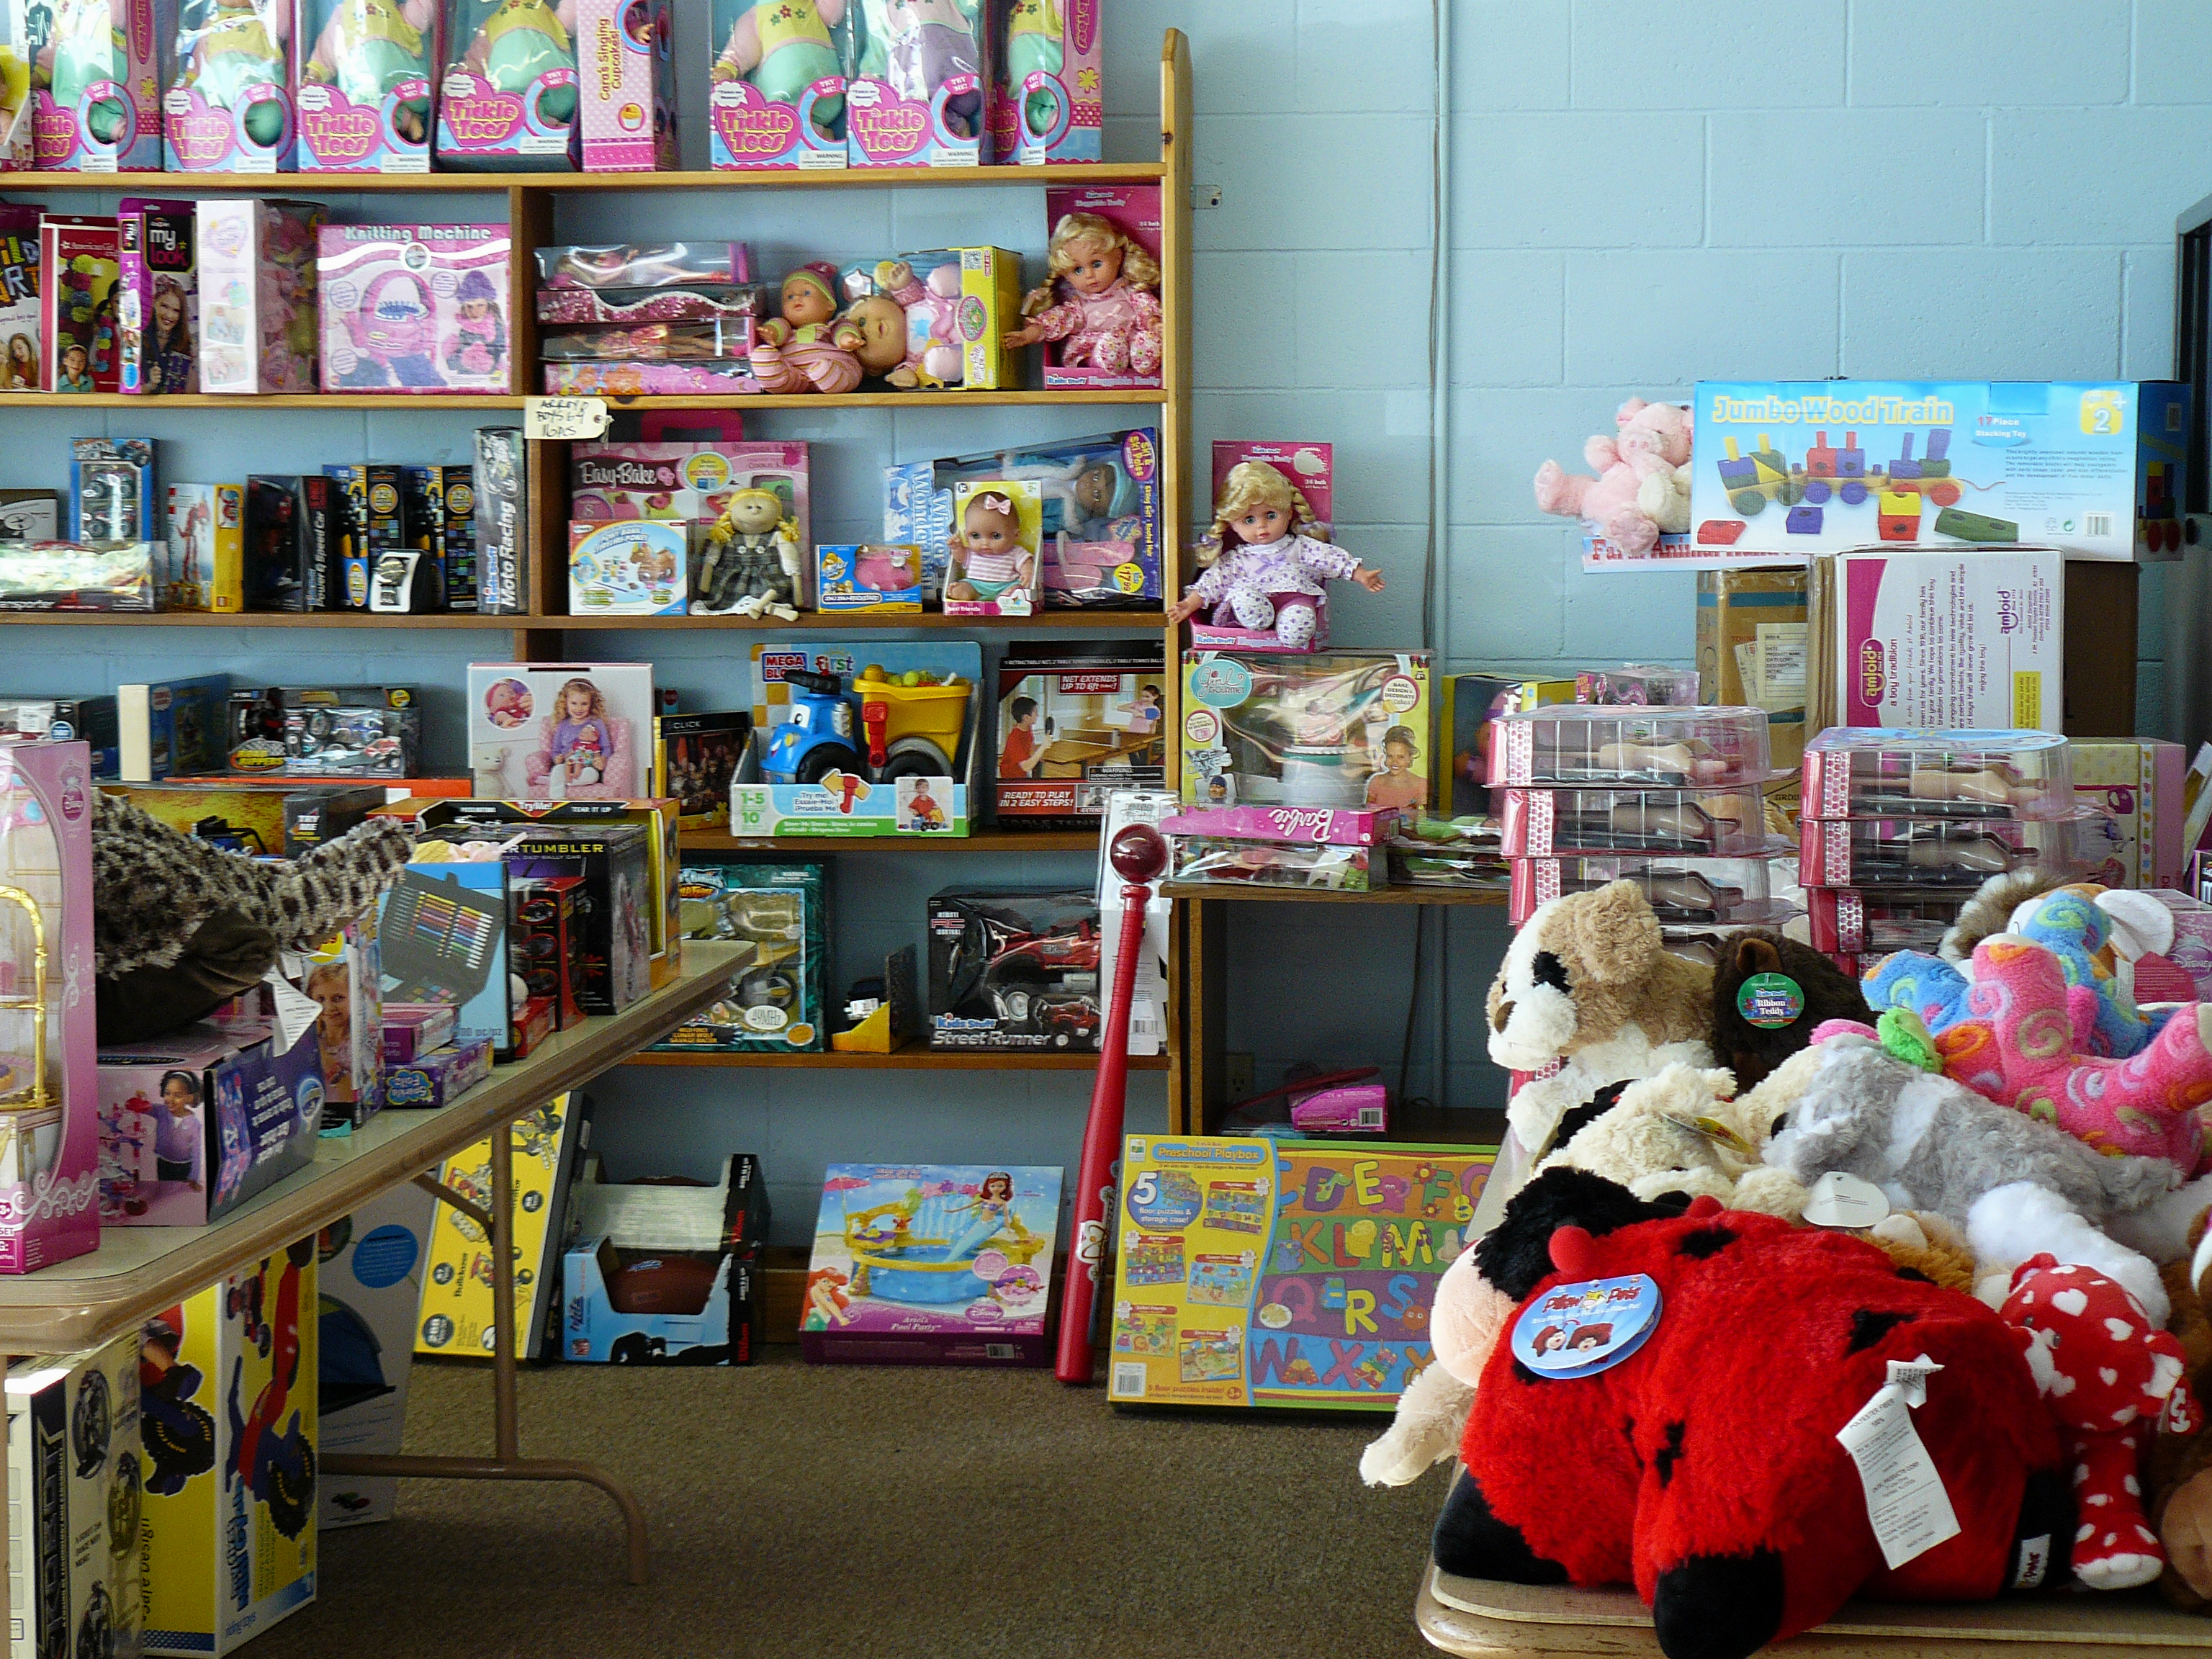
room, toy, salvationarmy, salvationarmymorrobay, toysfortotsmorrobay